Economic history of Portugal

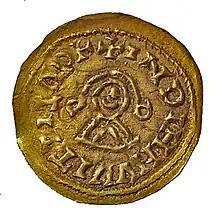
A golden "triente" minted at Braga during the reign of Wittiza and bearing his rough effigy.

With the decline of the Roman Empire, circa 410–418, Suebi and Visigoths took over the power vacuum left by Roman administrators and established themselves as nobility, with some degree of centralized power at their capitals in Braga and Toledo. Although it suffered some decline, Roman law remained in the Visigothic Code, and infrastructure, such as roads, bridges, aqueducts, and irrigation systems, was maintained to varying degrees. While trade dwindled in most of the former Roman lands in Europe, it survived to some degree in Visigothic Hispania.